Sutton Hoo

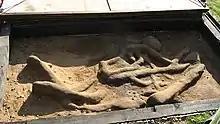
Recent excavations revealed a figure that had been rolled into a shallow grave

In medieval times the westerly end of the mound was dug away and a boundary ditch was laid out. Therefore, when looters dug into the apparent centre during the sixteenth century, they missed the real centre: nor could they have foreseen that the deposit lay very deep in the belly of a buried ship, well below the level of the land surface.